Ranbir Pushp

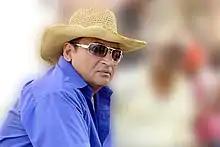
Ranbir Pushp captured at a shoot

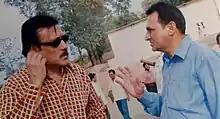
Ranbir Pushp and Jackie Shroff during a script narration

Pushp was born as Ranbir Kumar Kaushal to Mr. Kanshi Ram Kaushal in Patiala, India. He adopted the pen name Ranbir Pushp for social reasons. Pushp did his schooling from Arya school started writing short stories for All India Radio during school days, which he was very successful at. He completed his education from Govt. Mohindra College, Patiala. During college he worked as a writer and actor for All India Radio and Television.